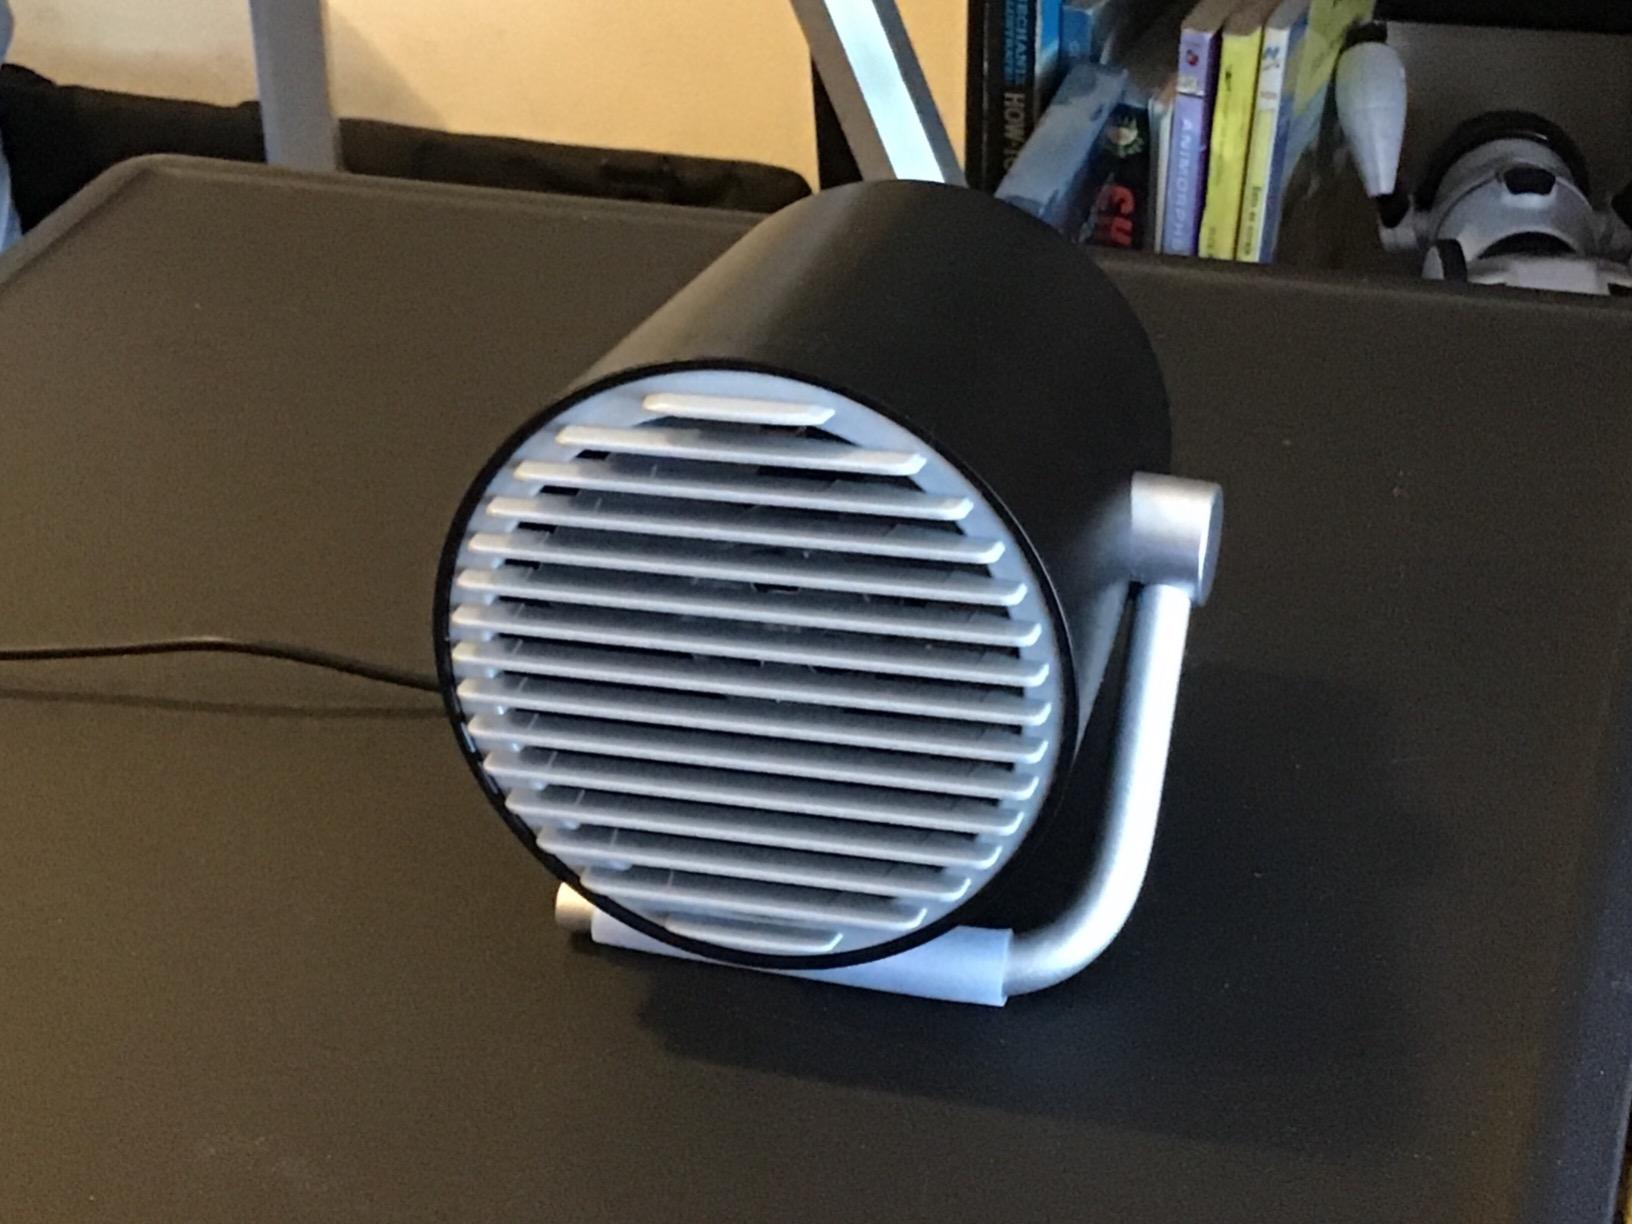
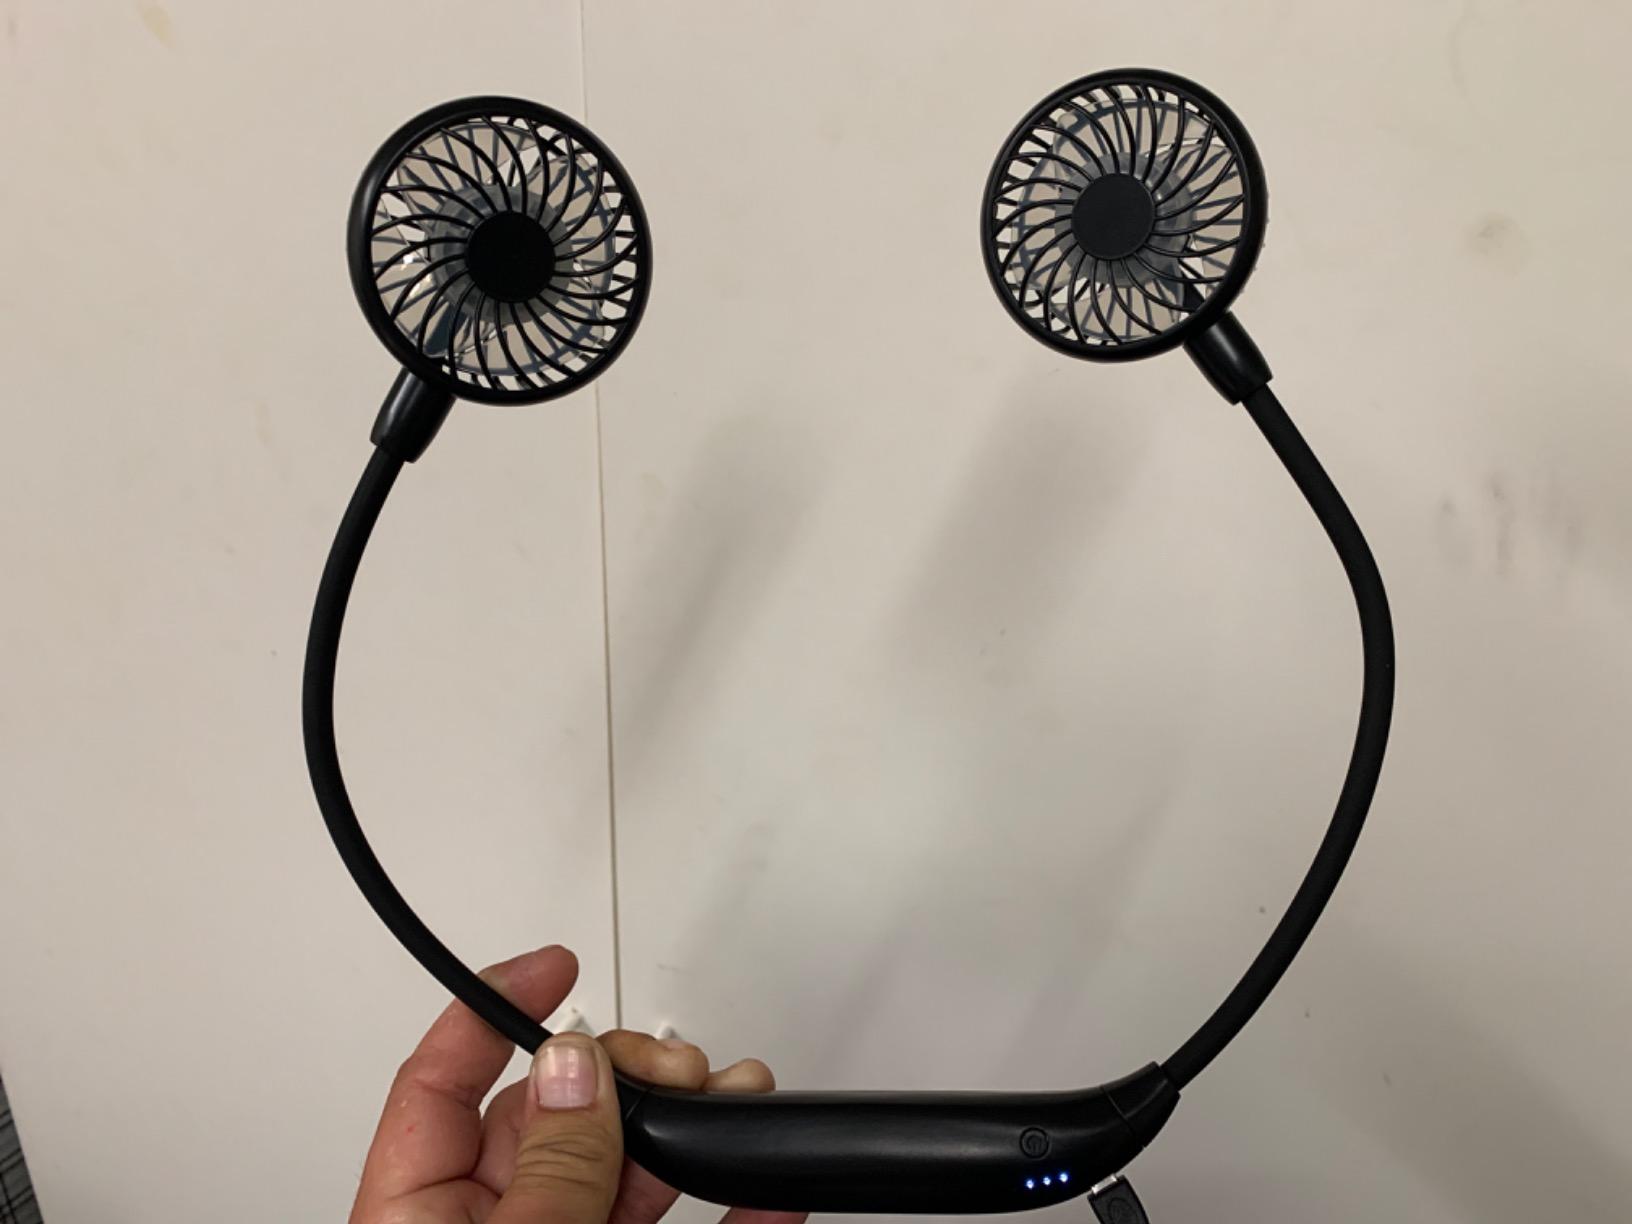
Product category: fan
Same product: no